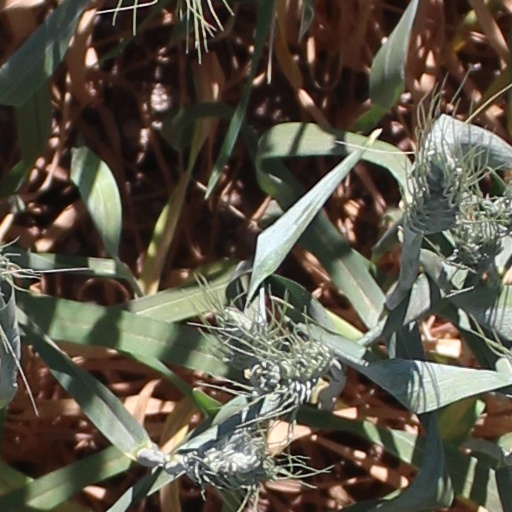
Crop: wheat